Benito Juárez, Mexico City

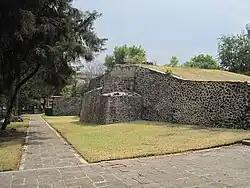
Ruins at the Mixcoac site

The main archeological finds of the area are Aztec/Mexica and include those in Mixcoac, Actipan, Tlacoquemécatl, Xoco, Portales, Ticomán, La Piedad, Ahuehuatlan, Barrio de San Juan, San Pedro de los Pinos Acachinaco (Nativitas) and one at the Metro Zapata station. The pyramid base as San Pedro de los Pinos is located near Mixcoac. It is the only one of its kind left in the borough, discovered in 1916 by Francisco Fernández del Castillo. It was a Mexica temple dedicated to the god Mixcoatl. The site also contains two temazcals as well as two Teotihuacan style sculpted heads. Artifacts have been found in other areas as well such as Xoco and Santa Cruz which include ceramics, stone knives and figurines. In the former village of Atoyac, a pre-Hispanic idol was found during the colonial era and destroyed by the Spanish. The Spanish village was built over a Mesoamerican one, which was dedicated to Tlahuac. The church of Santa Cruz Atoyac was built over the temple.